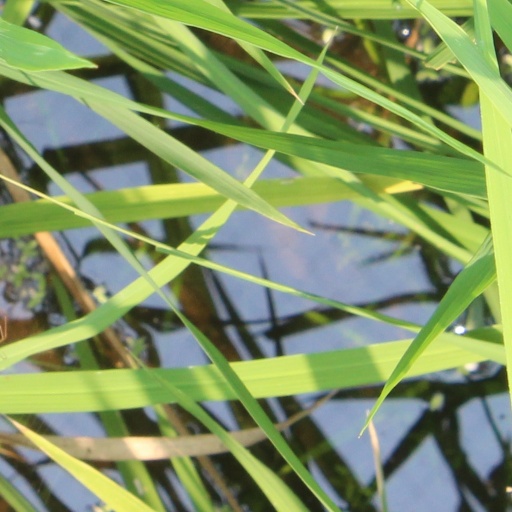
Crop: rice